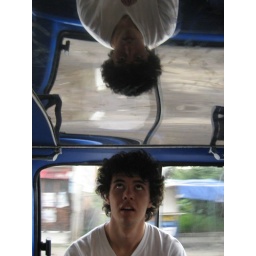
as reflected in the shiny metal roof of the combi (a VW van functioning as a small bus) from the bus depot